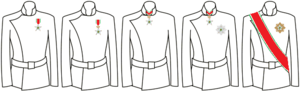
L'Ordre colonial de l'Étoile d'Italie est une décoration militaire italienne fondée comme un ordre colonial de la chevalerie le 18 juin 1914 par le roi Victor-Emmanuel III, pour récompenser les soldats déployés dans la colonie de Libye.